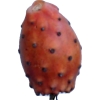
Label: cactus_fruit_red